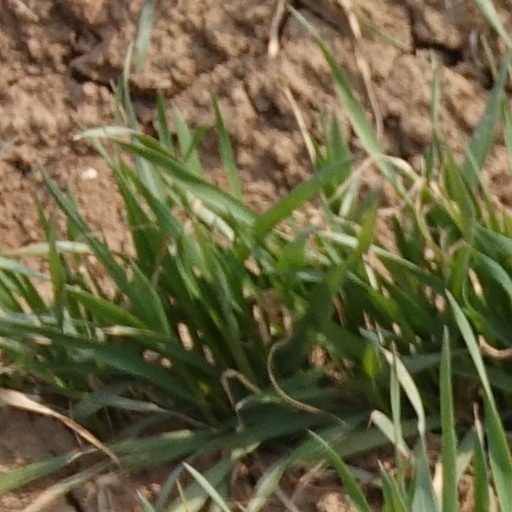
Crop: wheat